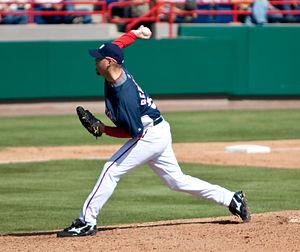
Jason Chris Bergmann, né le 25 septembre 1981 à Neptune aux États-Unis, est un joueur américain de baseball évoluant en Ligue majeure de baseball avec les Nationals de Washington de 2005 à 2010. En 2012, il est sous contrat avec les Rockies du Colorado.